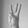
ASL letter: W